Sudetenland

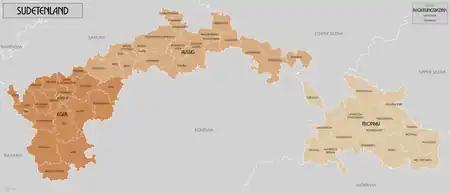
Administrative Divisions of Reichsgau Sudetenland

Before the occupation, Jews in the area had become targeted during the Holocaust in the Sudetenland. Only a few weeks later, the Kristallnacht occurred. As elsewhere in Germany, many synagogues were set on fire and numerous leading Jews were sent to concentration camps. Jews and Czechs were not the only afflicted peoples since German socialists, communists and pacifists were widely persecuted as well. Some of the German socialists fled the Sudetenland via Prague and London to other countries. The "Gleichschaltung" would permanently alter the community in the Sudetenland.